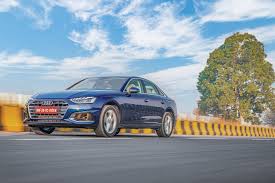
Label: noambulance